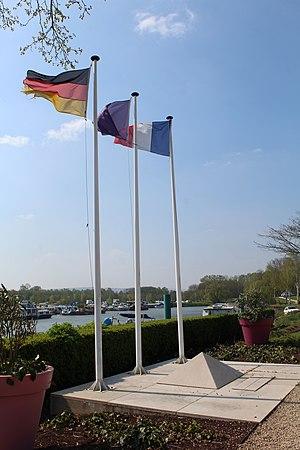
Monument du jumelage entre le canton de Pont-de-Vaux et Dornhan à Pont-de-Vaux.
Pont-de-Vaux est une commune française, située dans le département de l'Ain en région Auvergne-Rhône-Alpes.